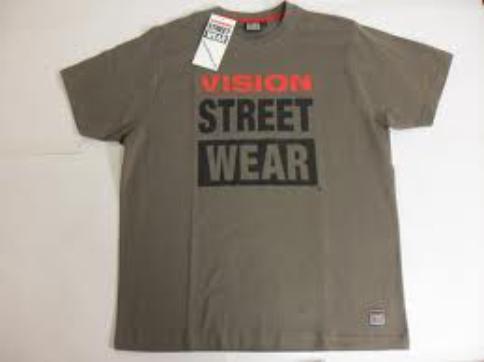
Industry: Clothes